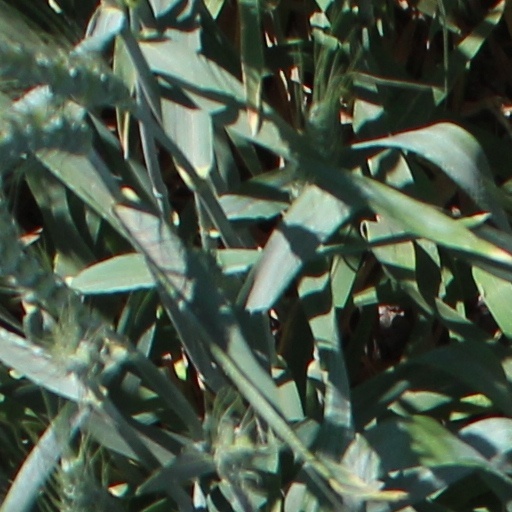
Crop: wheat